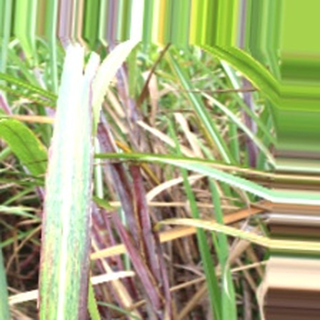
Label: sugarcane_bacterial_blight